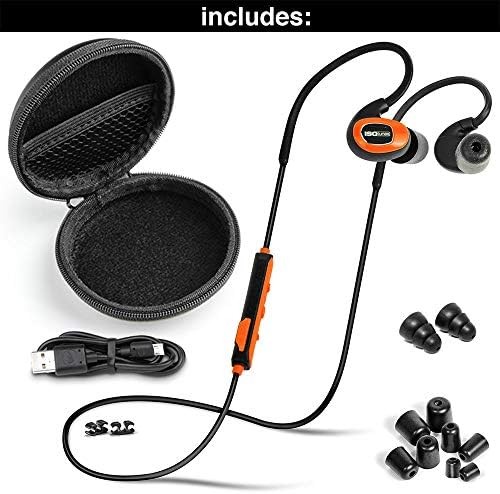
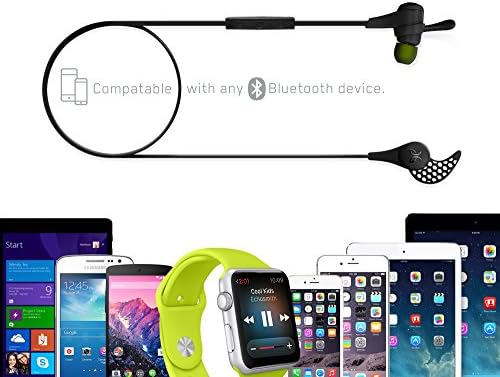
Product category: headphones
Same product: no